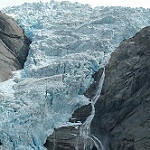
Scene: Outdoor